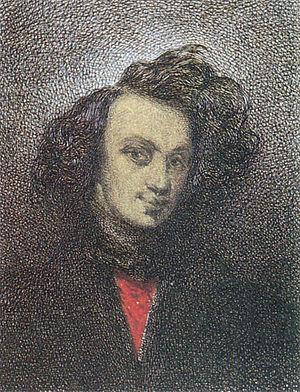
Le romantisme français est l'expression en France du mouvement littéraire et artistique appelé romantisme. C'est un courant artistique européen qui est né en Allemagne et en Angleterre, pour ensuite se développer en France au début du XIXᵉ siècle.